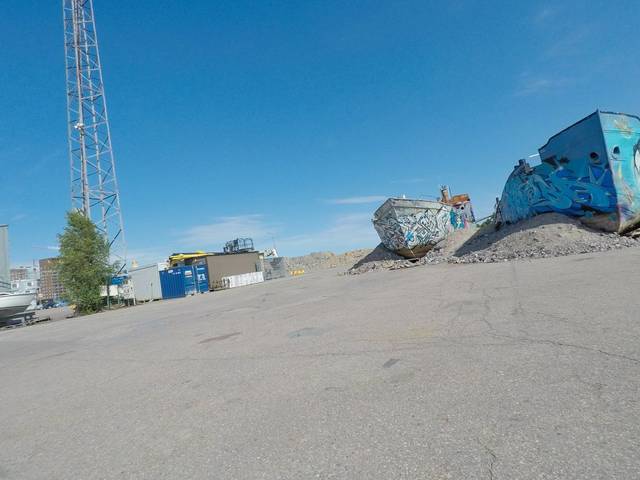
Region: Finland
Coordinates: 60.178, 24.971